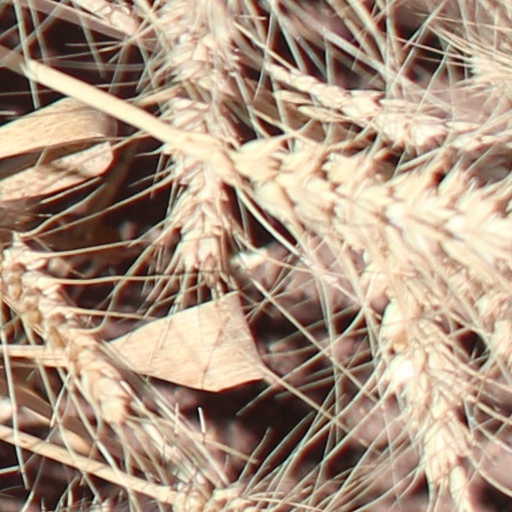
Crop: wheat